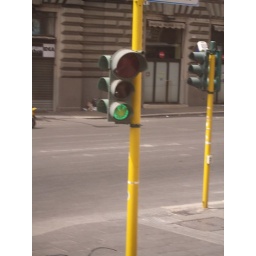
The green light was in the shape of a pot leaf.